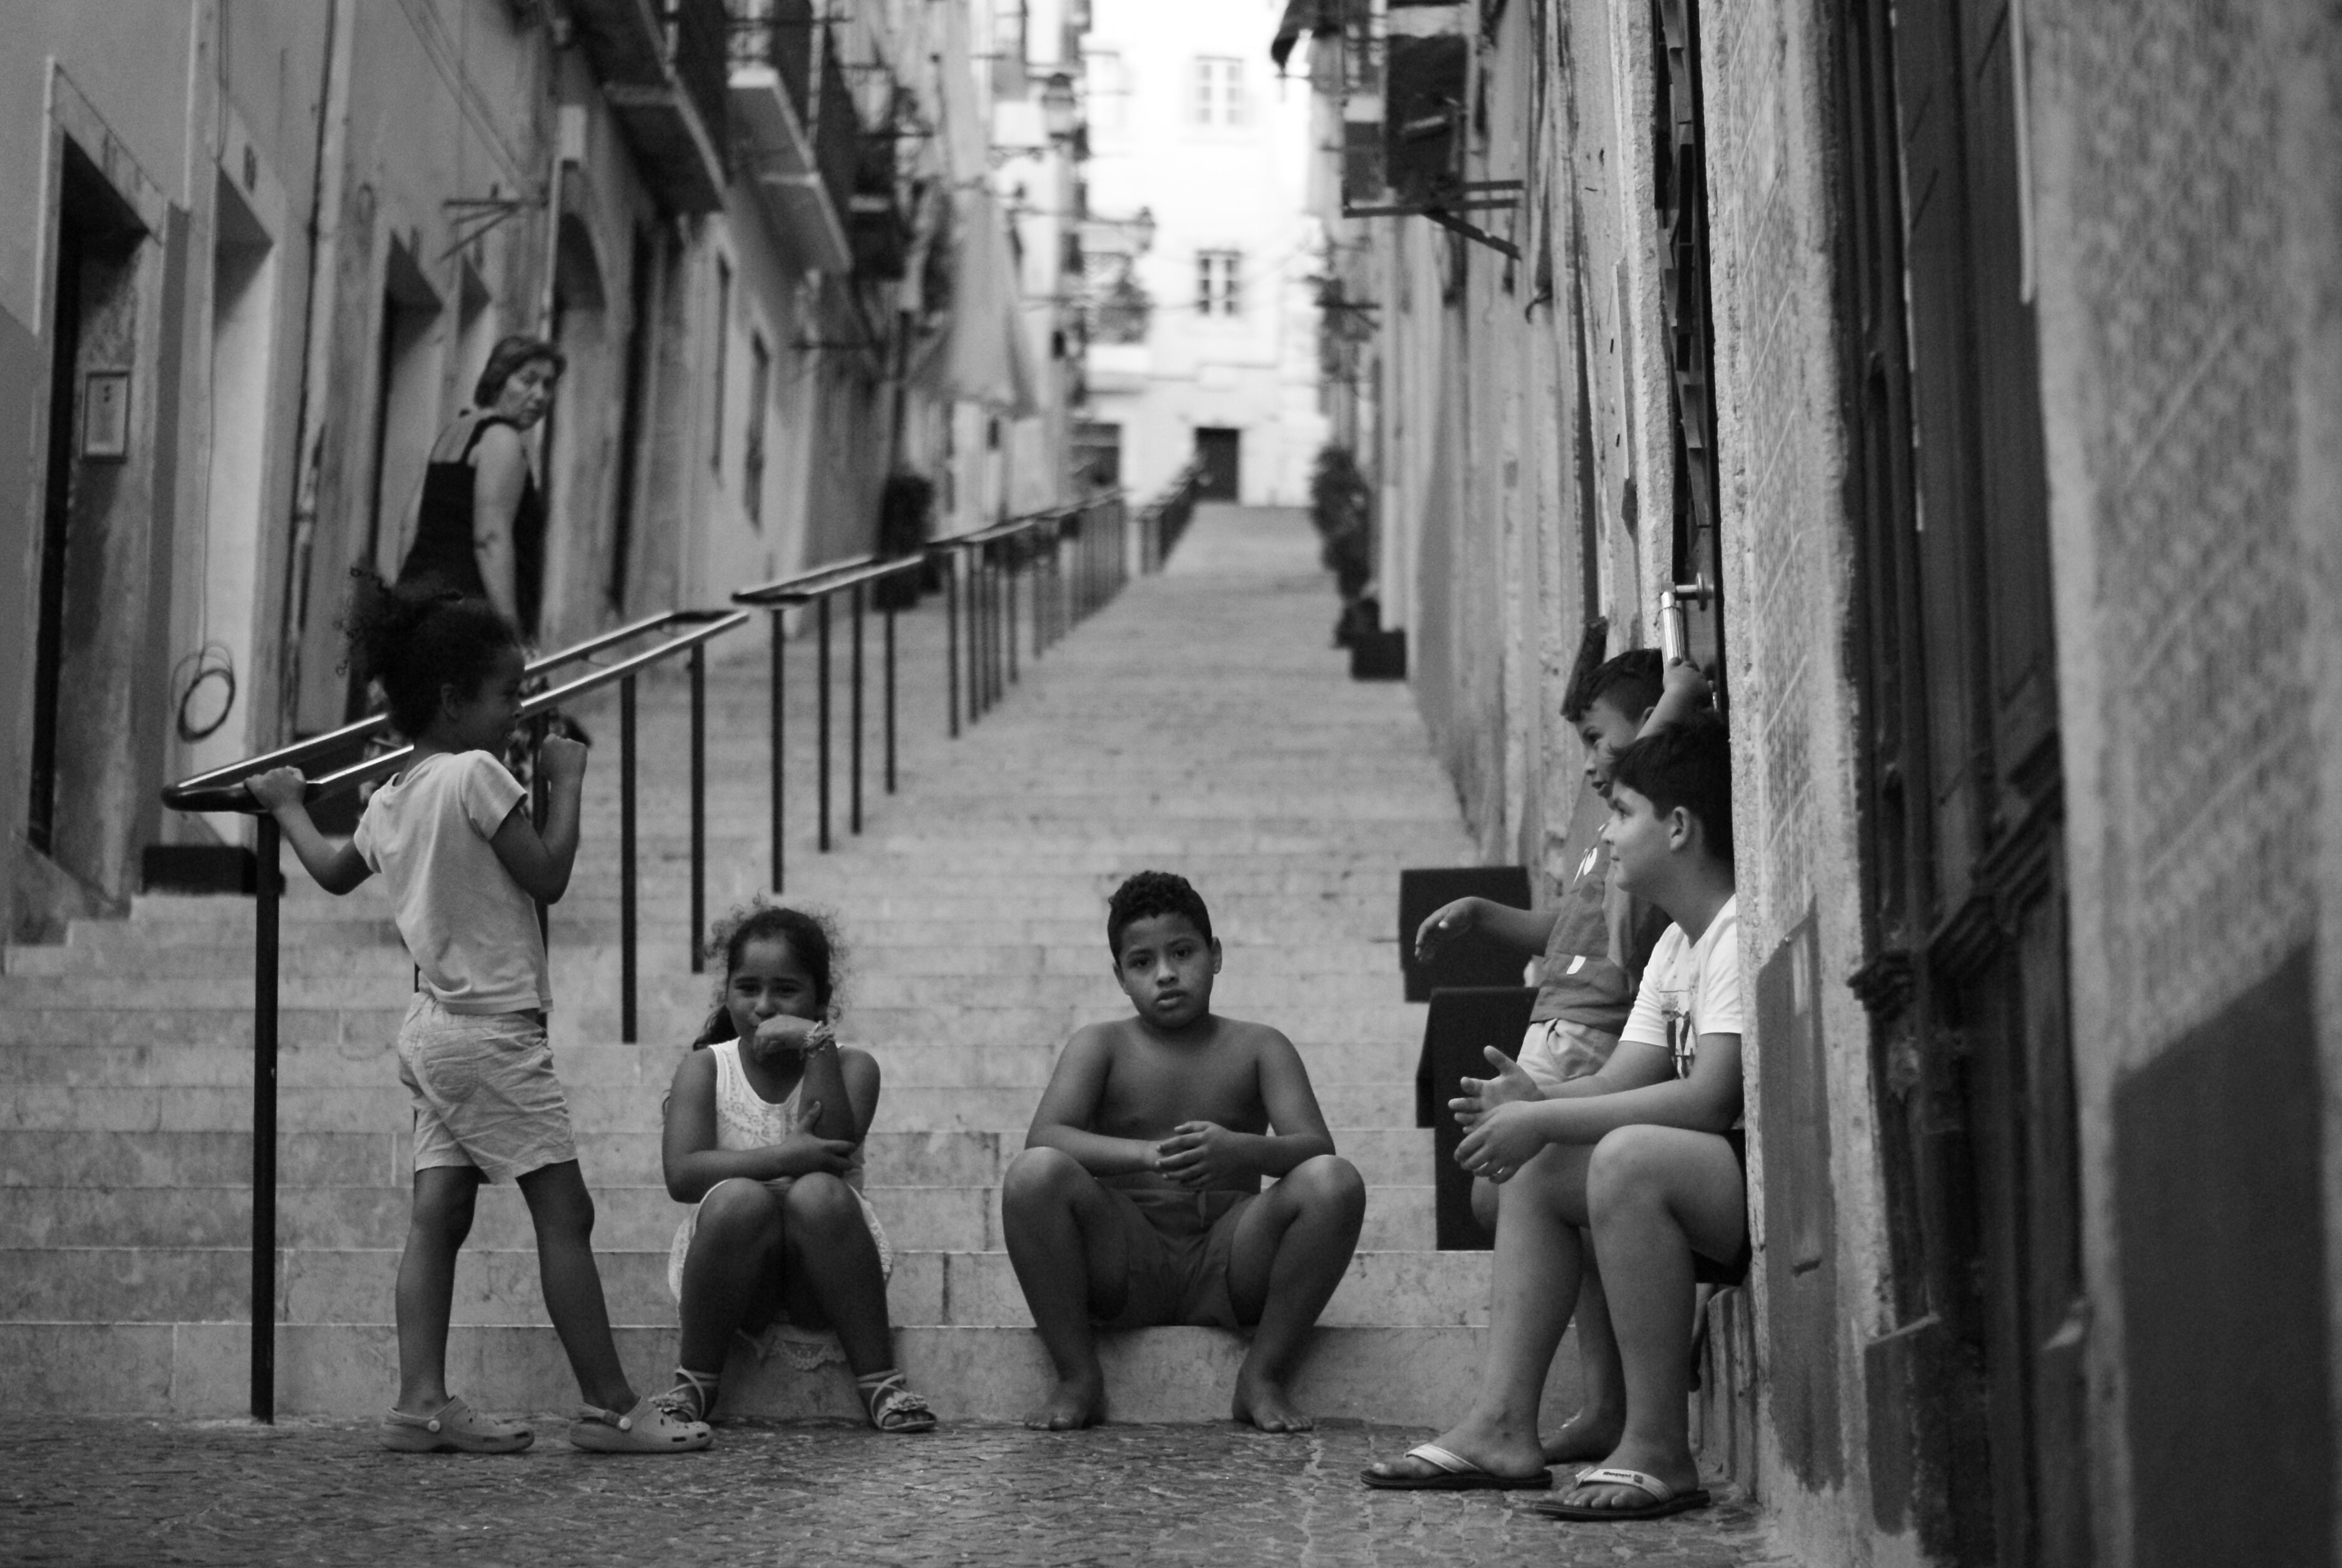
creative, black and white, people, road, white, street, photography, alley, urban, social, dslr, portrait, lens, black, monochrome, streetphotography, bw, blackandwhite, blackwhite, streets, candid, 50mm, shooting, moments, infrastructure, public, photograph, snapshot, prime, sony, pretoebranco, rua, streetphoto, faces, branco, lisboa, lisbon, moment, unposed, decisive, souls, pretobranco, preto, retratos, sp, dslra200, pb, inpublic, fotografiaderua, streetmoments, lavinha, sal50f18, a200, sal, joao, jo olavinha, monochrome photography, human positions